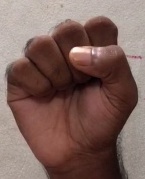
ASL sign: S